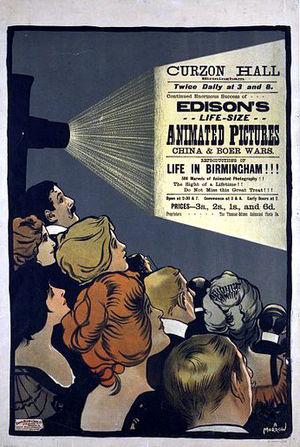
Albert Morrow est un illustrateur, un affichiste et un dessinateur de presse britannique d'origine irlandaise.